Terence Frisby

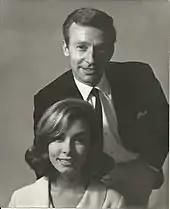
Frisby with wife Christine, circa 1966

"There's a Girl in My Soup" opened in 1966 at the Globe Theatre (now called the Gielgud Theatre) and ran for over 1,000 performances, before transferring to the Comedy Theatre for a further three years. It was a worldwide hit with runs on Broadway, Paris (with Gérard Depardieu), Madrid (with Concha Velasco), Berlin, Stockholm, Sydney, Rome (starring Domenico Modugno), Vienna, Prague and elsewhere. His script for the 1970 film, which starred Peter Sellers and Goldie Hawn, won the Writers' Guild of Great Britain Award in 1970 for the Best British Comedy Screenplay.